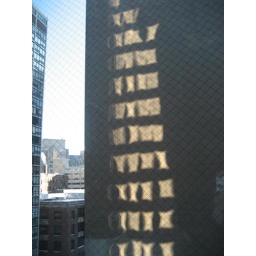
The sun reflecting off the windows in my building looks so cool out my office window